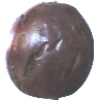
Label: passion_fruit